Solovyovo, Priozersky District, Leningrad Oblast

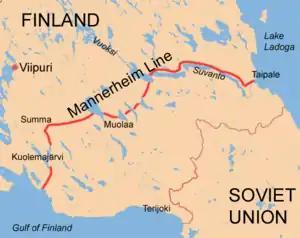
Taipale at the eastern end of the Mannerheim Line (pre-1940 border)

Solovyovo, formerly Taipale, is a rural locality (a settlement) in Priozersky District of Leningrad Oblast, Russia, located on the western shore of Lake Ladoga on the Karelian Isthmus about north of Saint Petersburg. The settlement is approximately east-southeast of the post-Winter War border with Finland. Vuoksi River's southern armlet Burnaya empties into Lake Ladoga at Solovyovo. As of January 1997, its population was 7.